Brezovička

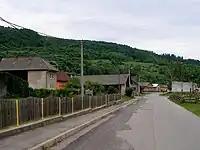
A street in Brezovička

In historical records the village was first mentioned in 1320 AD.